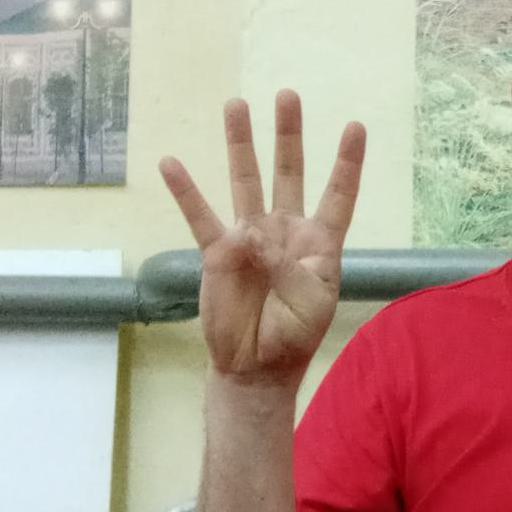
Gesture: four